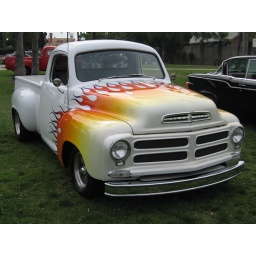
A white Studebaker pickup truck with flames at the La Palma Studebaker Car Show in Anaheim, California.